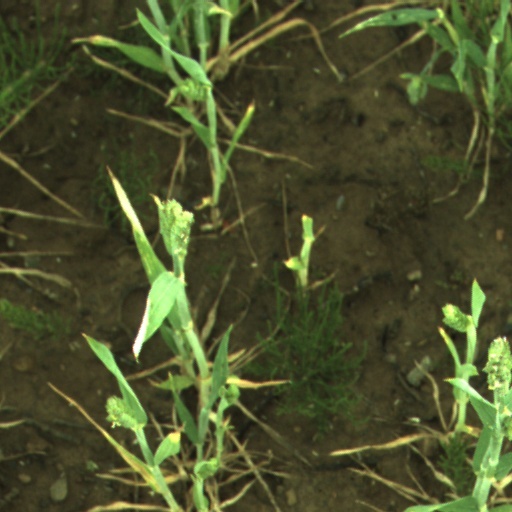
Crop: wheat